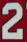
Number: 2